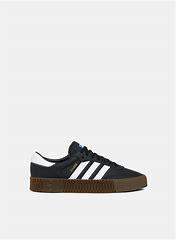
Brand: adidas
Model: originals Adidas Originals Sambarose